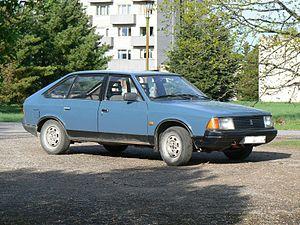
La Moskvitch 2141, vendue en Europe sous le nom d’Aleko - acronyme d'Avtomobil LEninskogo KOmsomola - est une automobile produite par le constructeur russe Moskvitch de 1986 à 2001, en différentes versions.